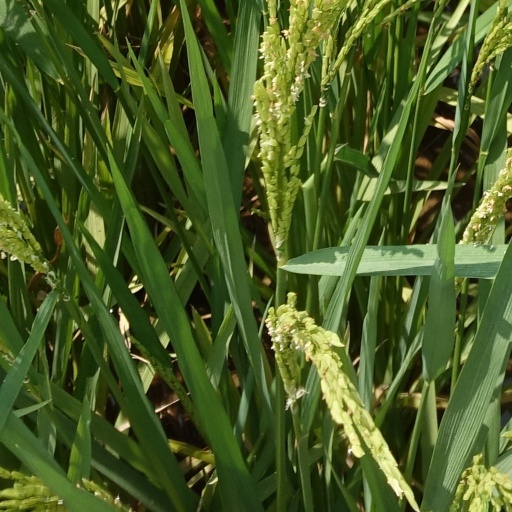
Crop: rice